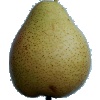
Label: Pear Forelle 1